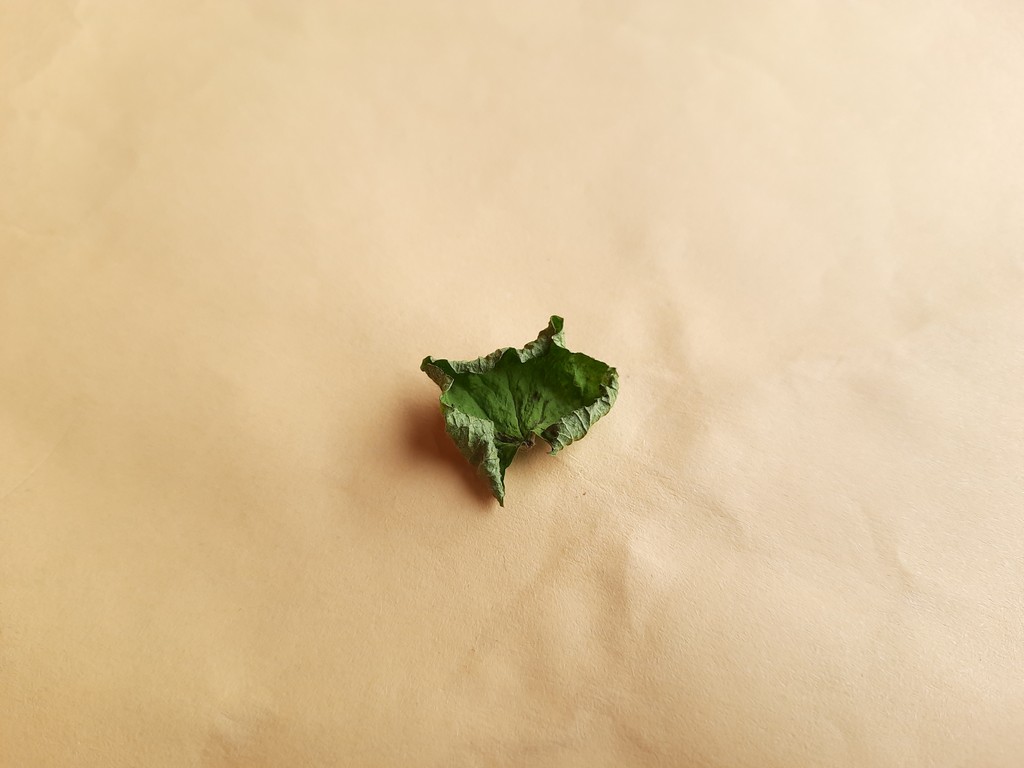
Label: Dried